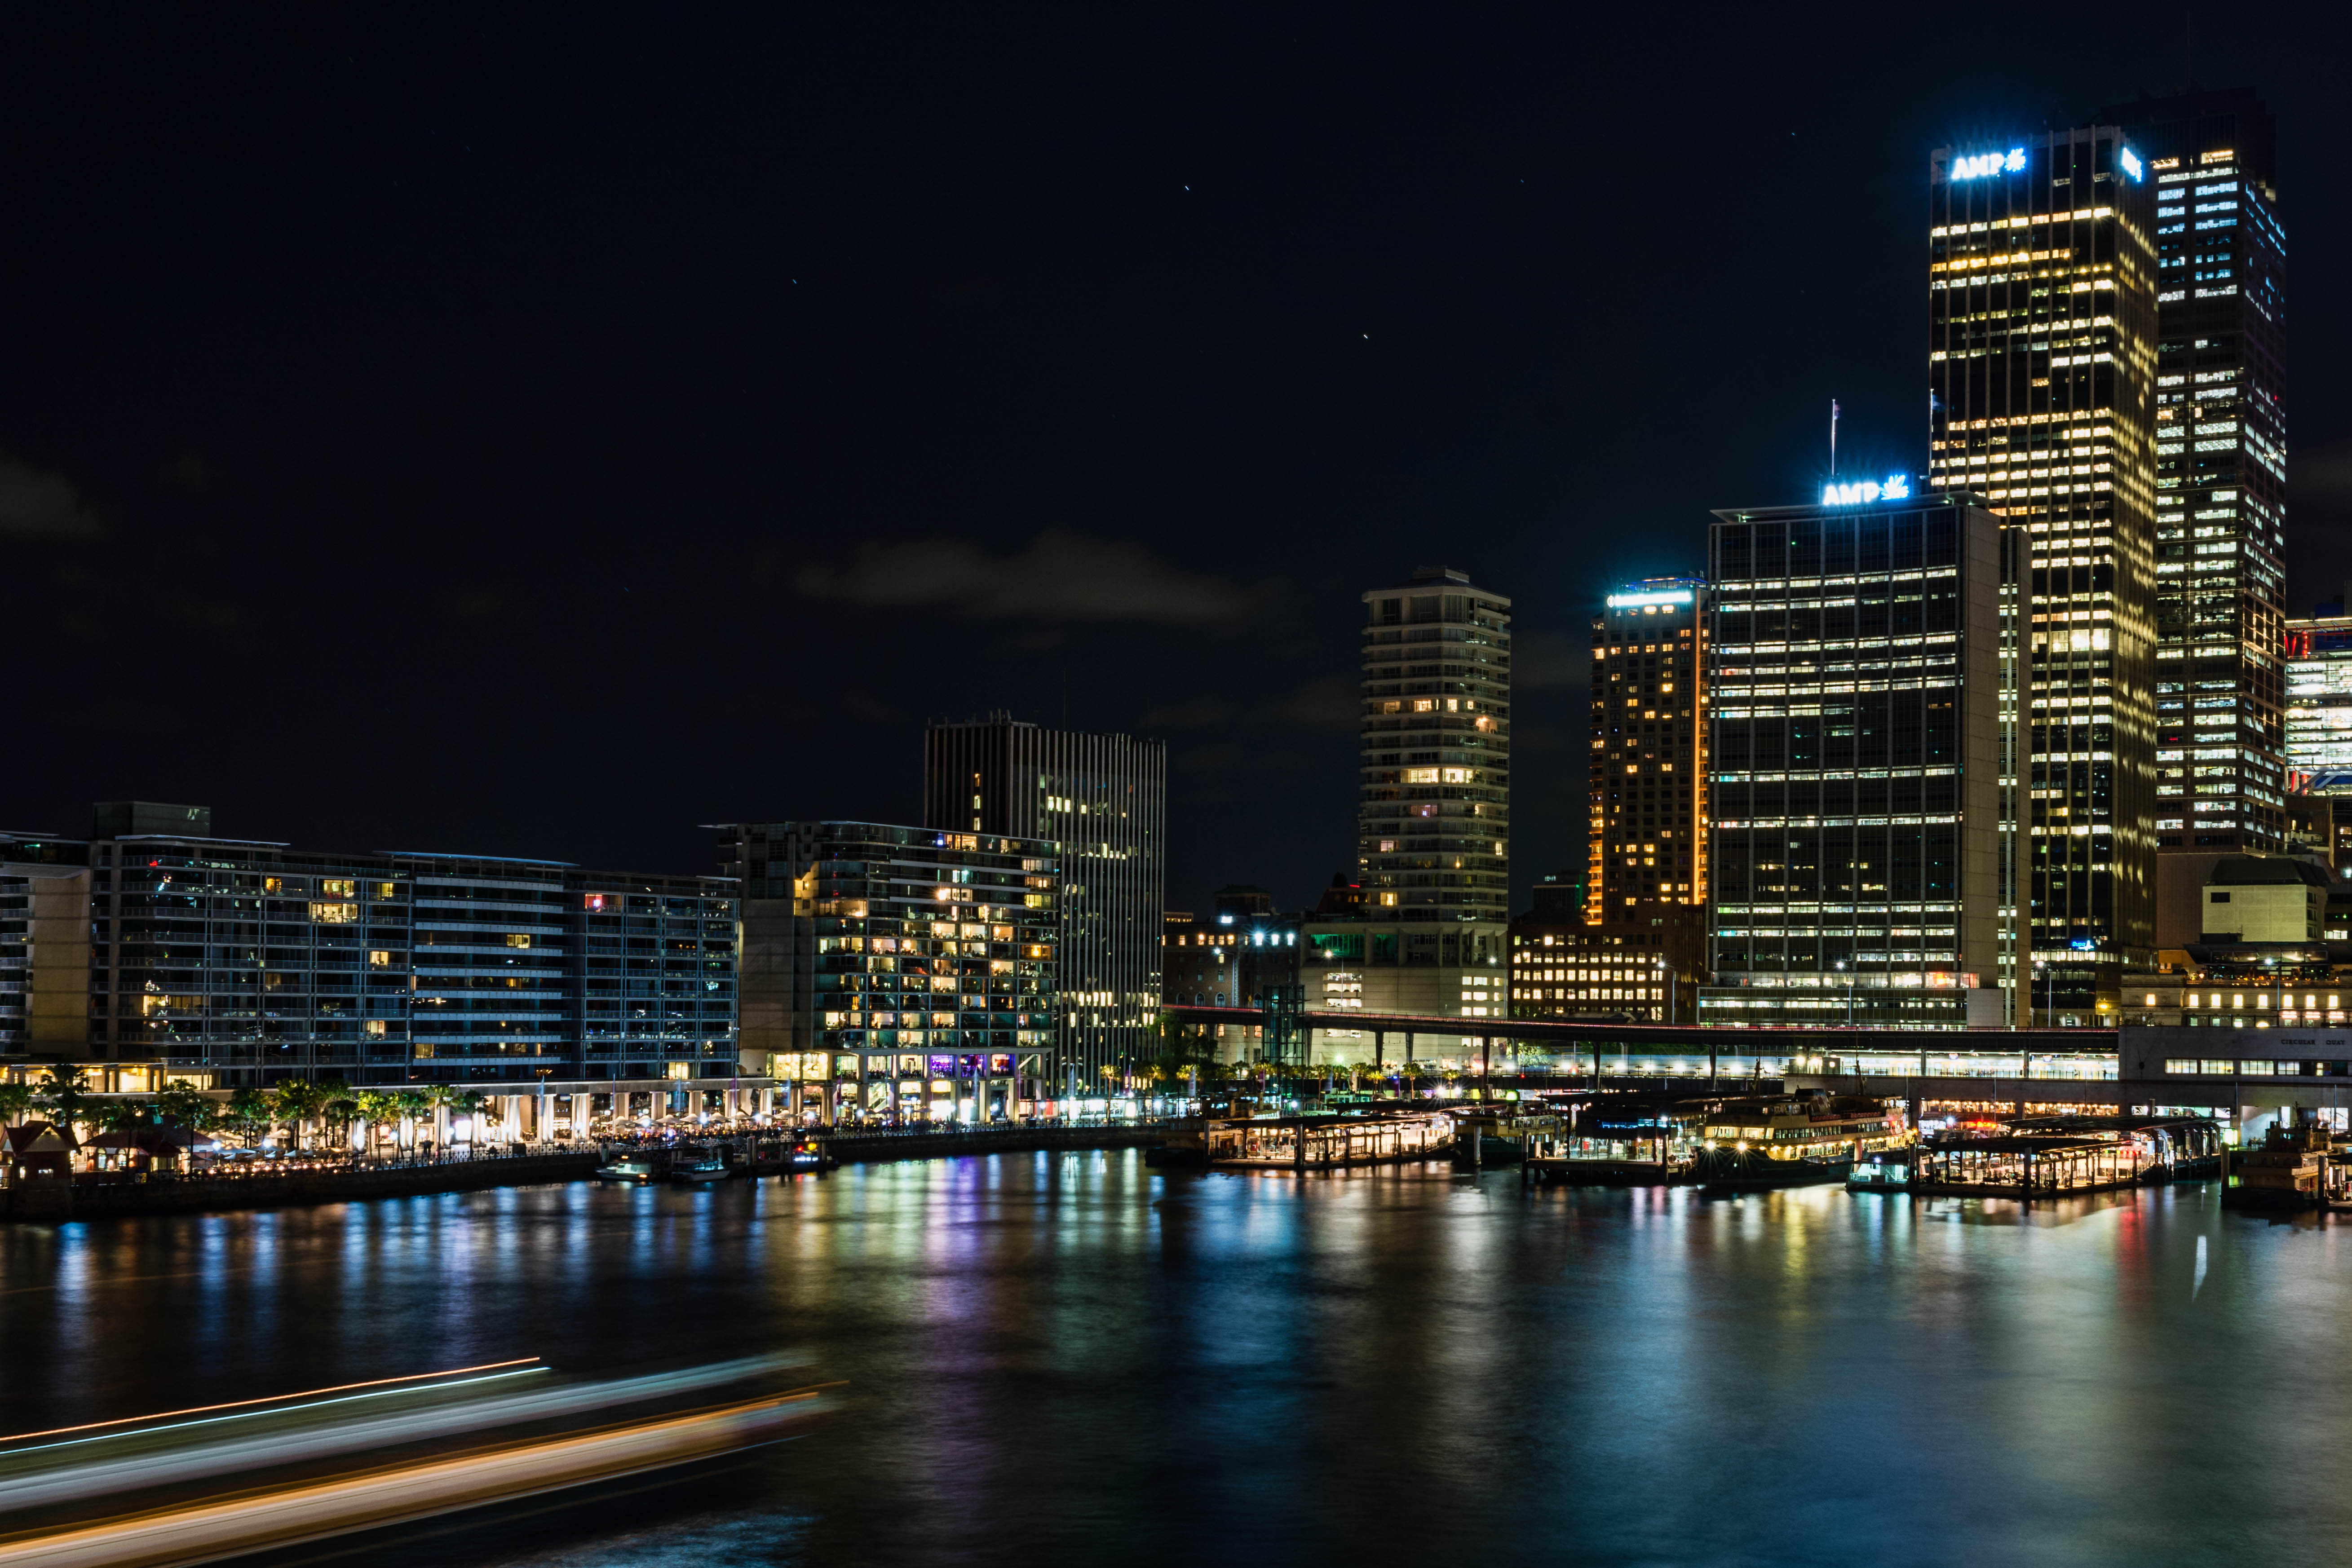
horizon, dock, light, skyline, night, view, city, skyscraper, cityscape, downtown, dusk, evening, reflection, sydney, marina, nikon, tower block, australia, nightphotography, lights, citylights, nightlights, sydneyharbour, newsouthwales, circularquay, lighttrails, metropolis, urban area, geographical feature, human settlement, metropolitan area